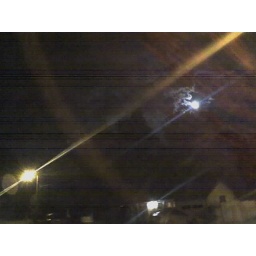
As I was driving home I snapped this shot, that is a street lamp in the corner.